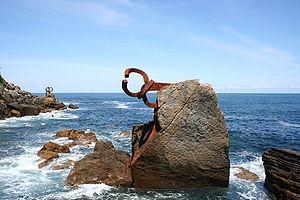
La baie de la Concha est une baie située dans la ville de Saint-Sébastien. Comme l'indique son nom, elle a une forme de coquille, et possède deux plages, Ondarreta et La Concha ainsi que l'île de Santa Clara.